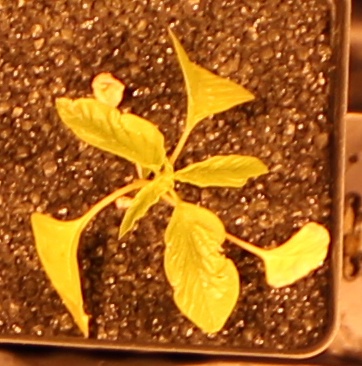
Label: Palmer Amaranth